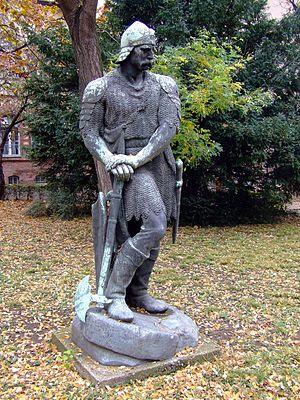
Pál Kinizsi est un chef militaire du XVᵉ siècle et un grand officier du royaume de Hongrie.